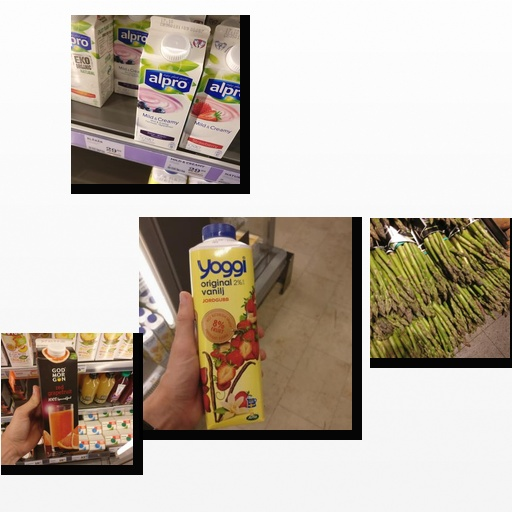
Food items: red_grapefruit_juice, asparagus, soyghurt, strawberry_yogurt